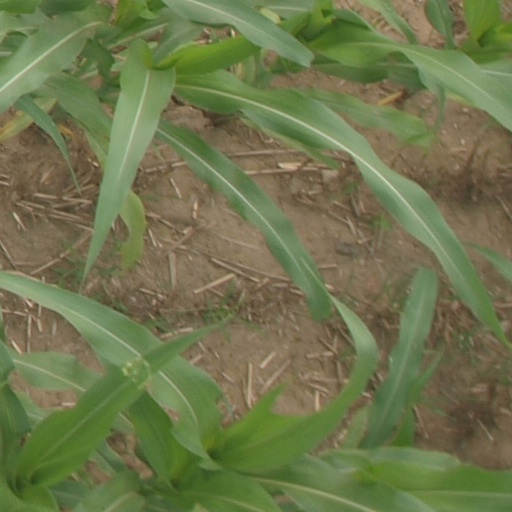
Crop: maize; corn